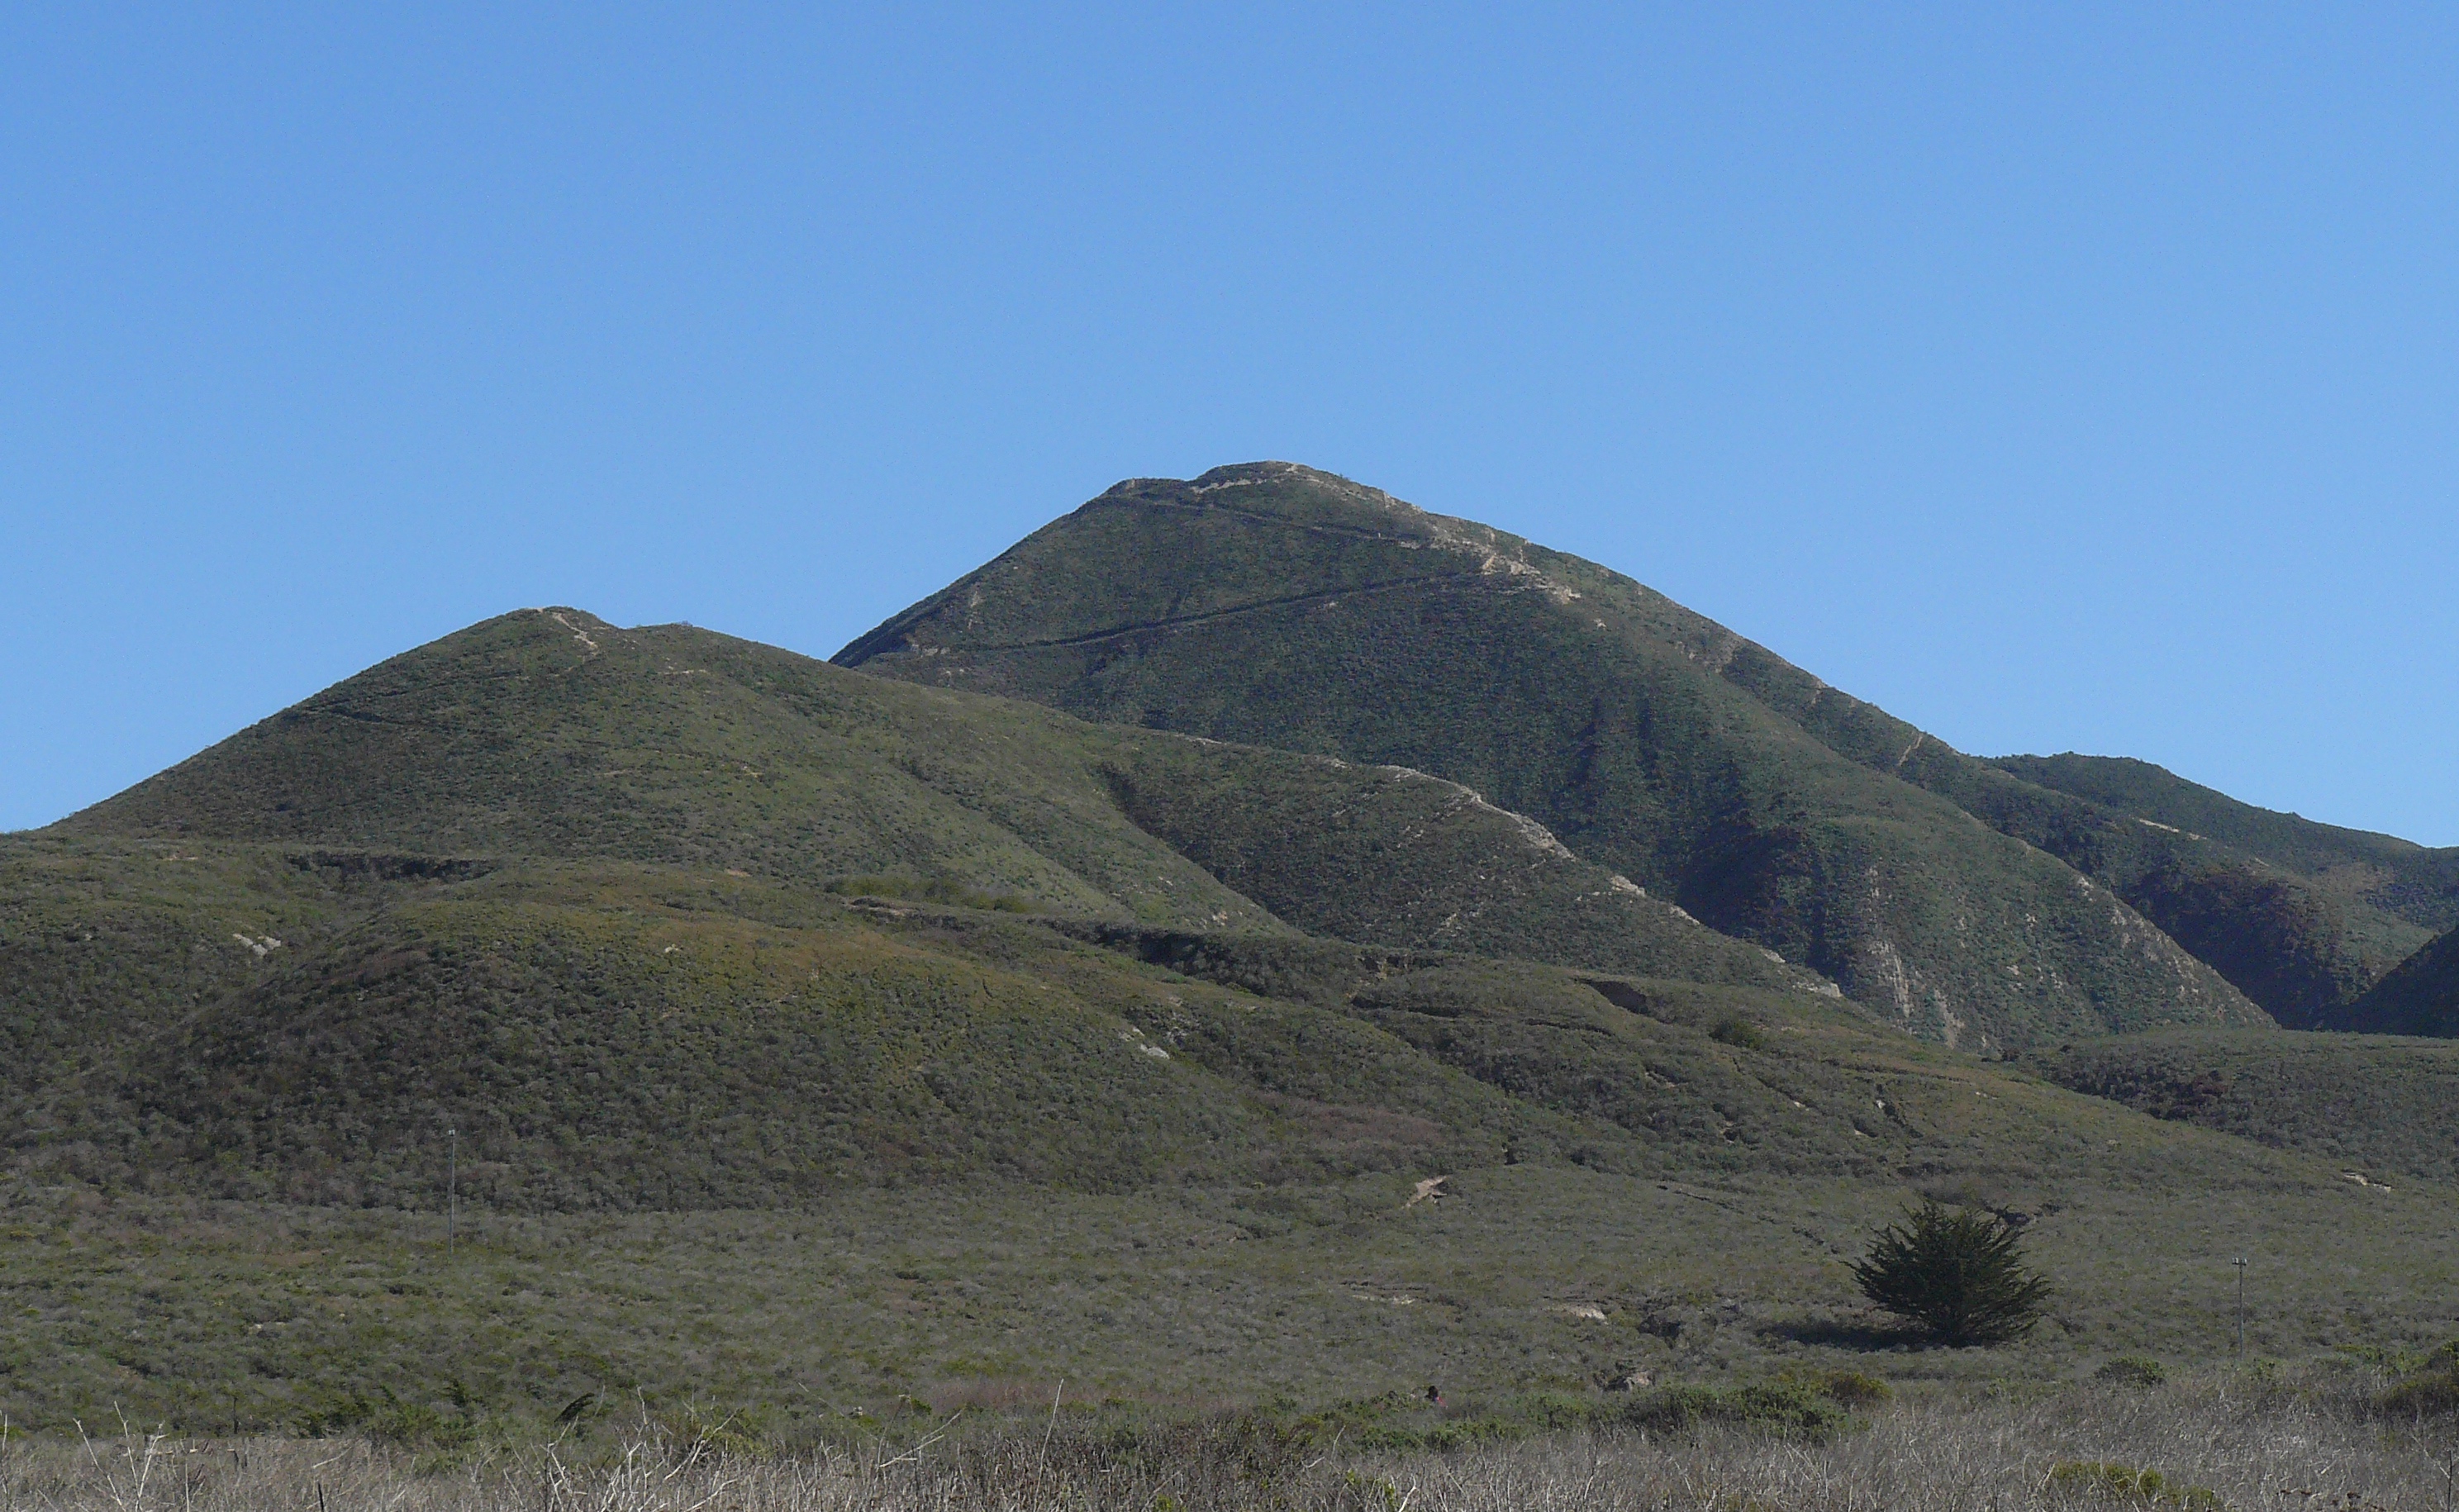
mountain, hill, monument, highland, ridge, plain, terrace, geology, grassland, badlands, plateau, fell, ecosystem, montaadeoro, californiastateparks, montanadeorostatepark, marineterrace, valenciapeak, butte, mound, steppe, landform, geographical feature, mountainous landforms, spoil tip